Care Bears on Fire

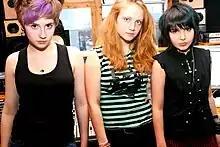
Care Bears on Fire (pictured left to right: Izzy, Jena, Sophie)

Care Bears on Fire was a Brooklyn, New York-based band that consisted of Sophie (vocals and guitar) and Izzy (drums). The group originally formed in 2005 with the Care Bears—singer-guitarist Sophie Kasakove, 11, bassist-singer Lucio Westmoreland, 11, guitarist Michael (Lyle) Kokiko, 11, singer-keyboardist August Rosenthal, 10, and drummer-singer Isadora “Izzy” Schappell-Spillman, 10, all classmates at Park Slope's Berkeley Carroll School. Lead guitarist Michael (Lyle) Kokiko and singer-keyboardist August Rosenthal left the band in 2006 due to creative differences. After their bass player, Lucio, departed from the band he was replaced with LuLu and lastly, Jena (who left in 2011). The band labels itself as a pop punk group, mixing in alternative and garage rock elements. The band released their first, full-length LP, "I Stole Your Animal" on 28 September 2007, at a release party in Brooklyn. Their second album, "Get Over It", was released in July 2009 on S-Curve Records.